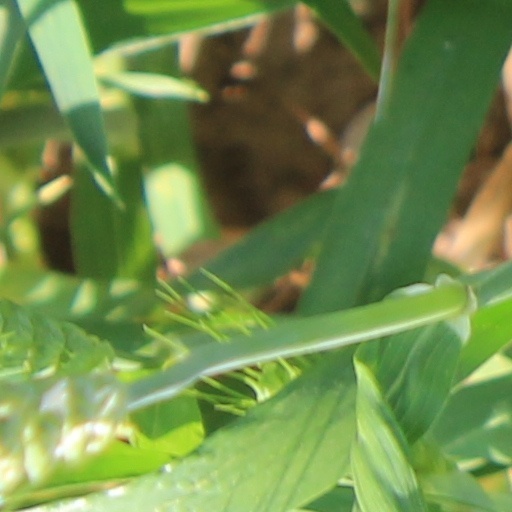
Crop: wheat